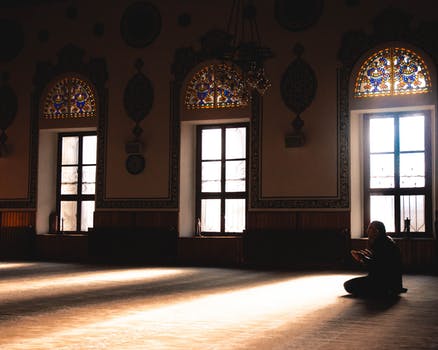
Label: No Watermark